Recreation Yard (Alcatraz)

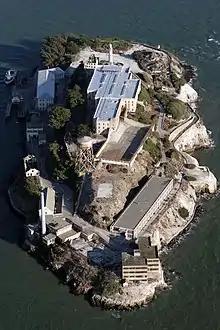
Aerial view showing the main cellblock, dining hall area, and the yard in front of it and just to the right.

In 1936, the previously dirt-covered yard was paved. The yard was part of the most violent escape attempt from Alcatraz in May 1946 when a group of inmates hatched a plot to obtain the key into the recreation yard, kill the tower guards, take hostages, and use them as shields to reach the dock.